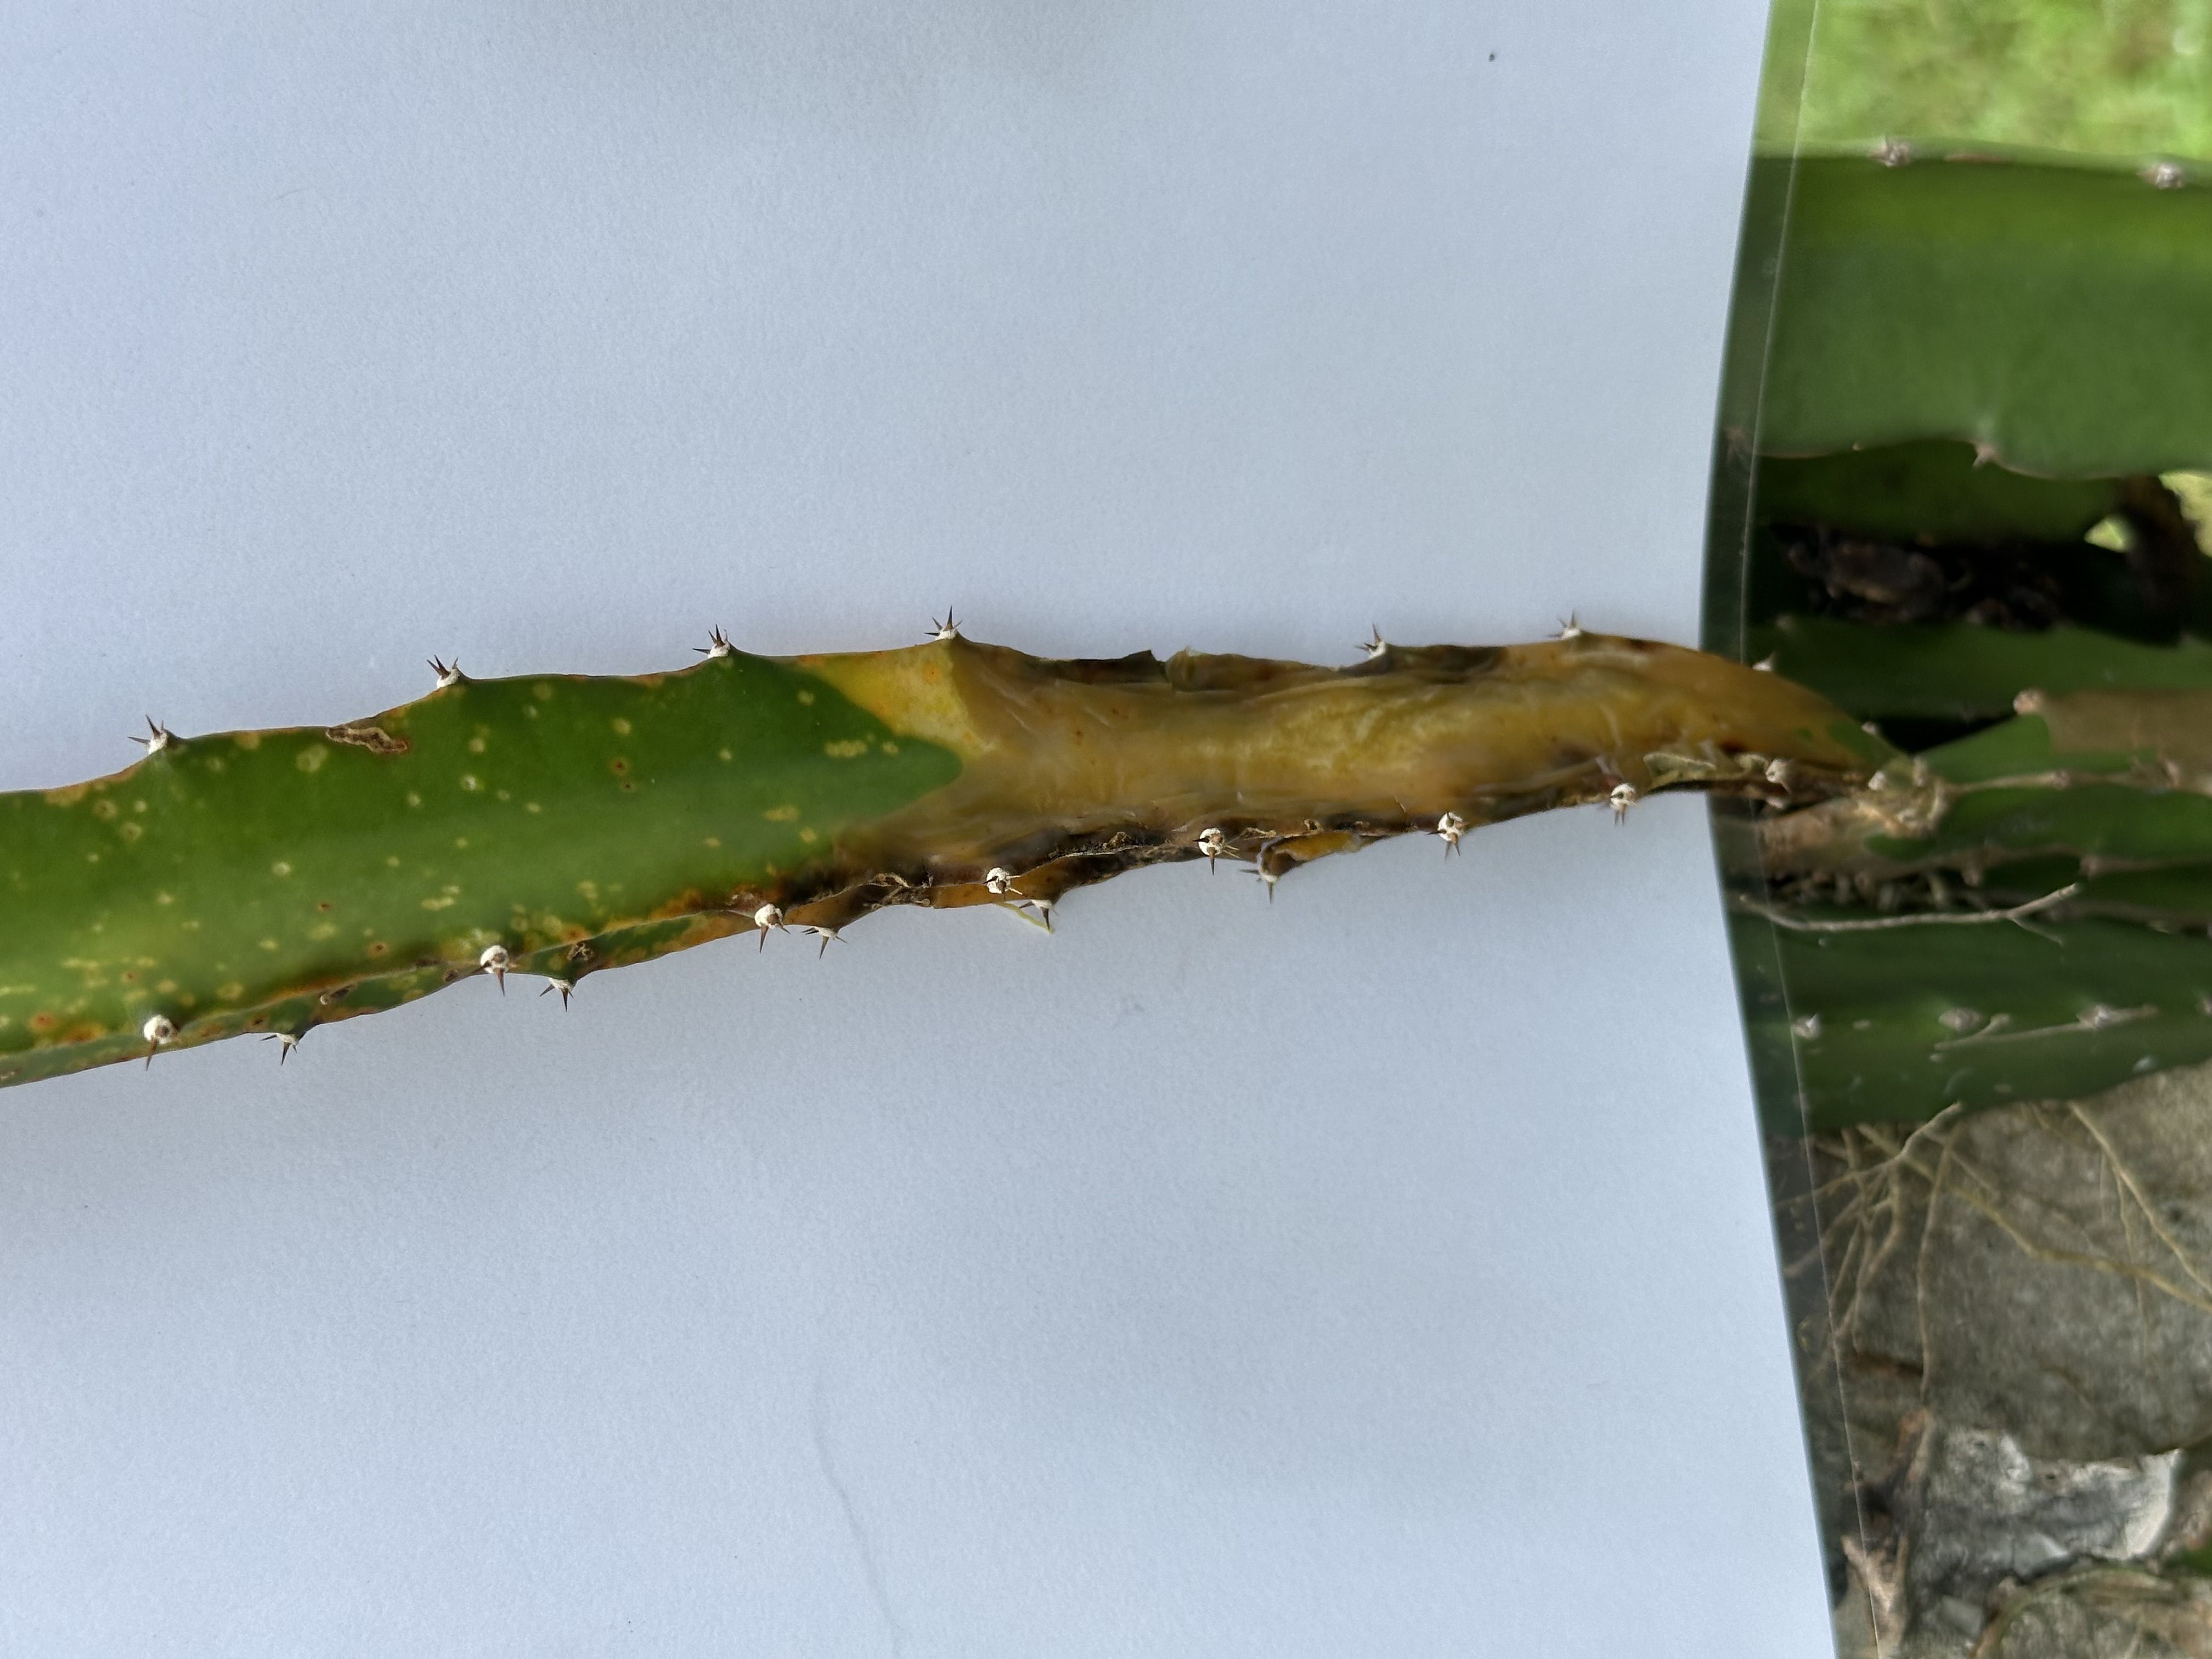
Label: Bad leaf